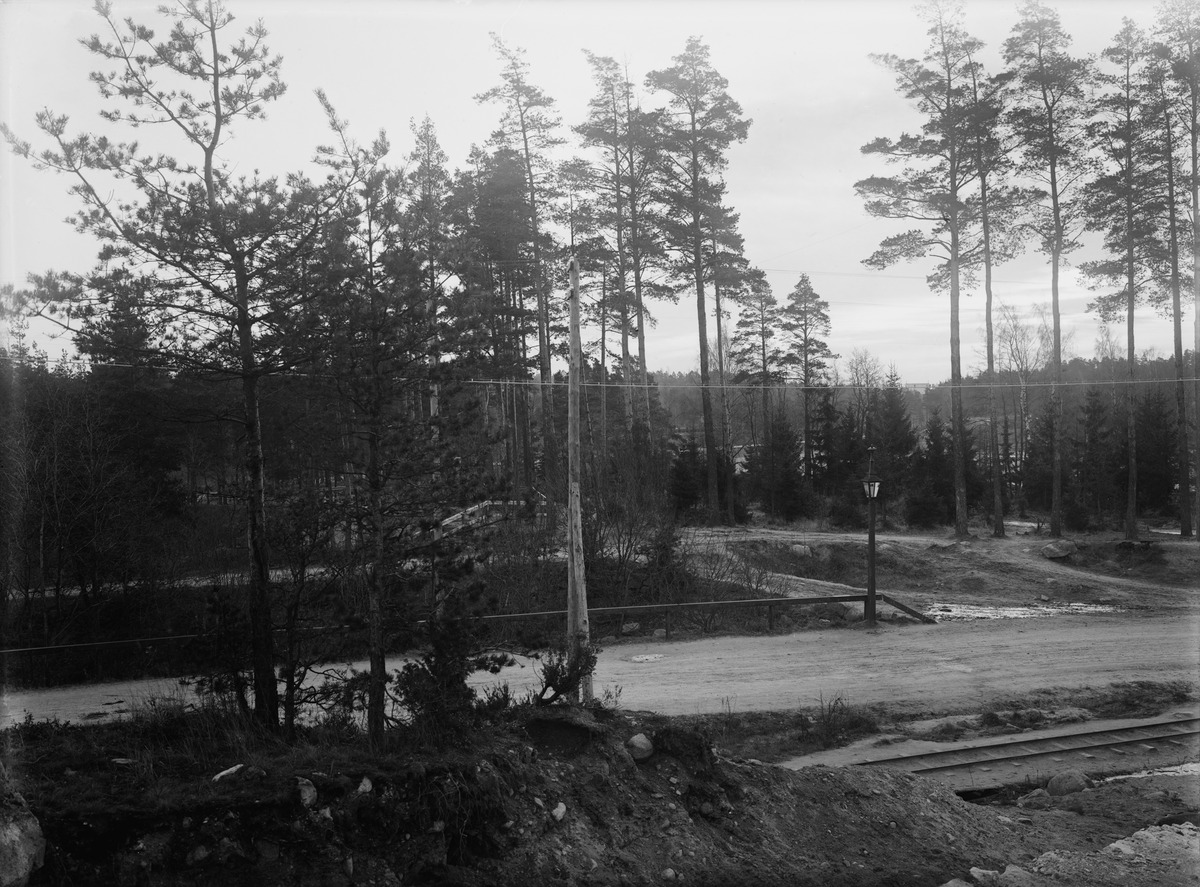
Nordenskiöldinkatu Laakson kohdalla
sisällön kuvaus: Nordenskiöldinkatu Laakson kohdalla.

(= Laakson ratsastusstadion 1940) kohdalla. mustavalkoinen
Kuvaaja: Sundström, Eric, valokuvaaja
Ajankohta: kuvausaika 1913
Paikka: Suomi, Uusimaa, Helsinki, Töölö Helsinki, Taka-Töölö Helsinki, Nordenskiöldinkatu
Aiheet: kadut, puut, katuvalaistus